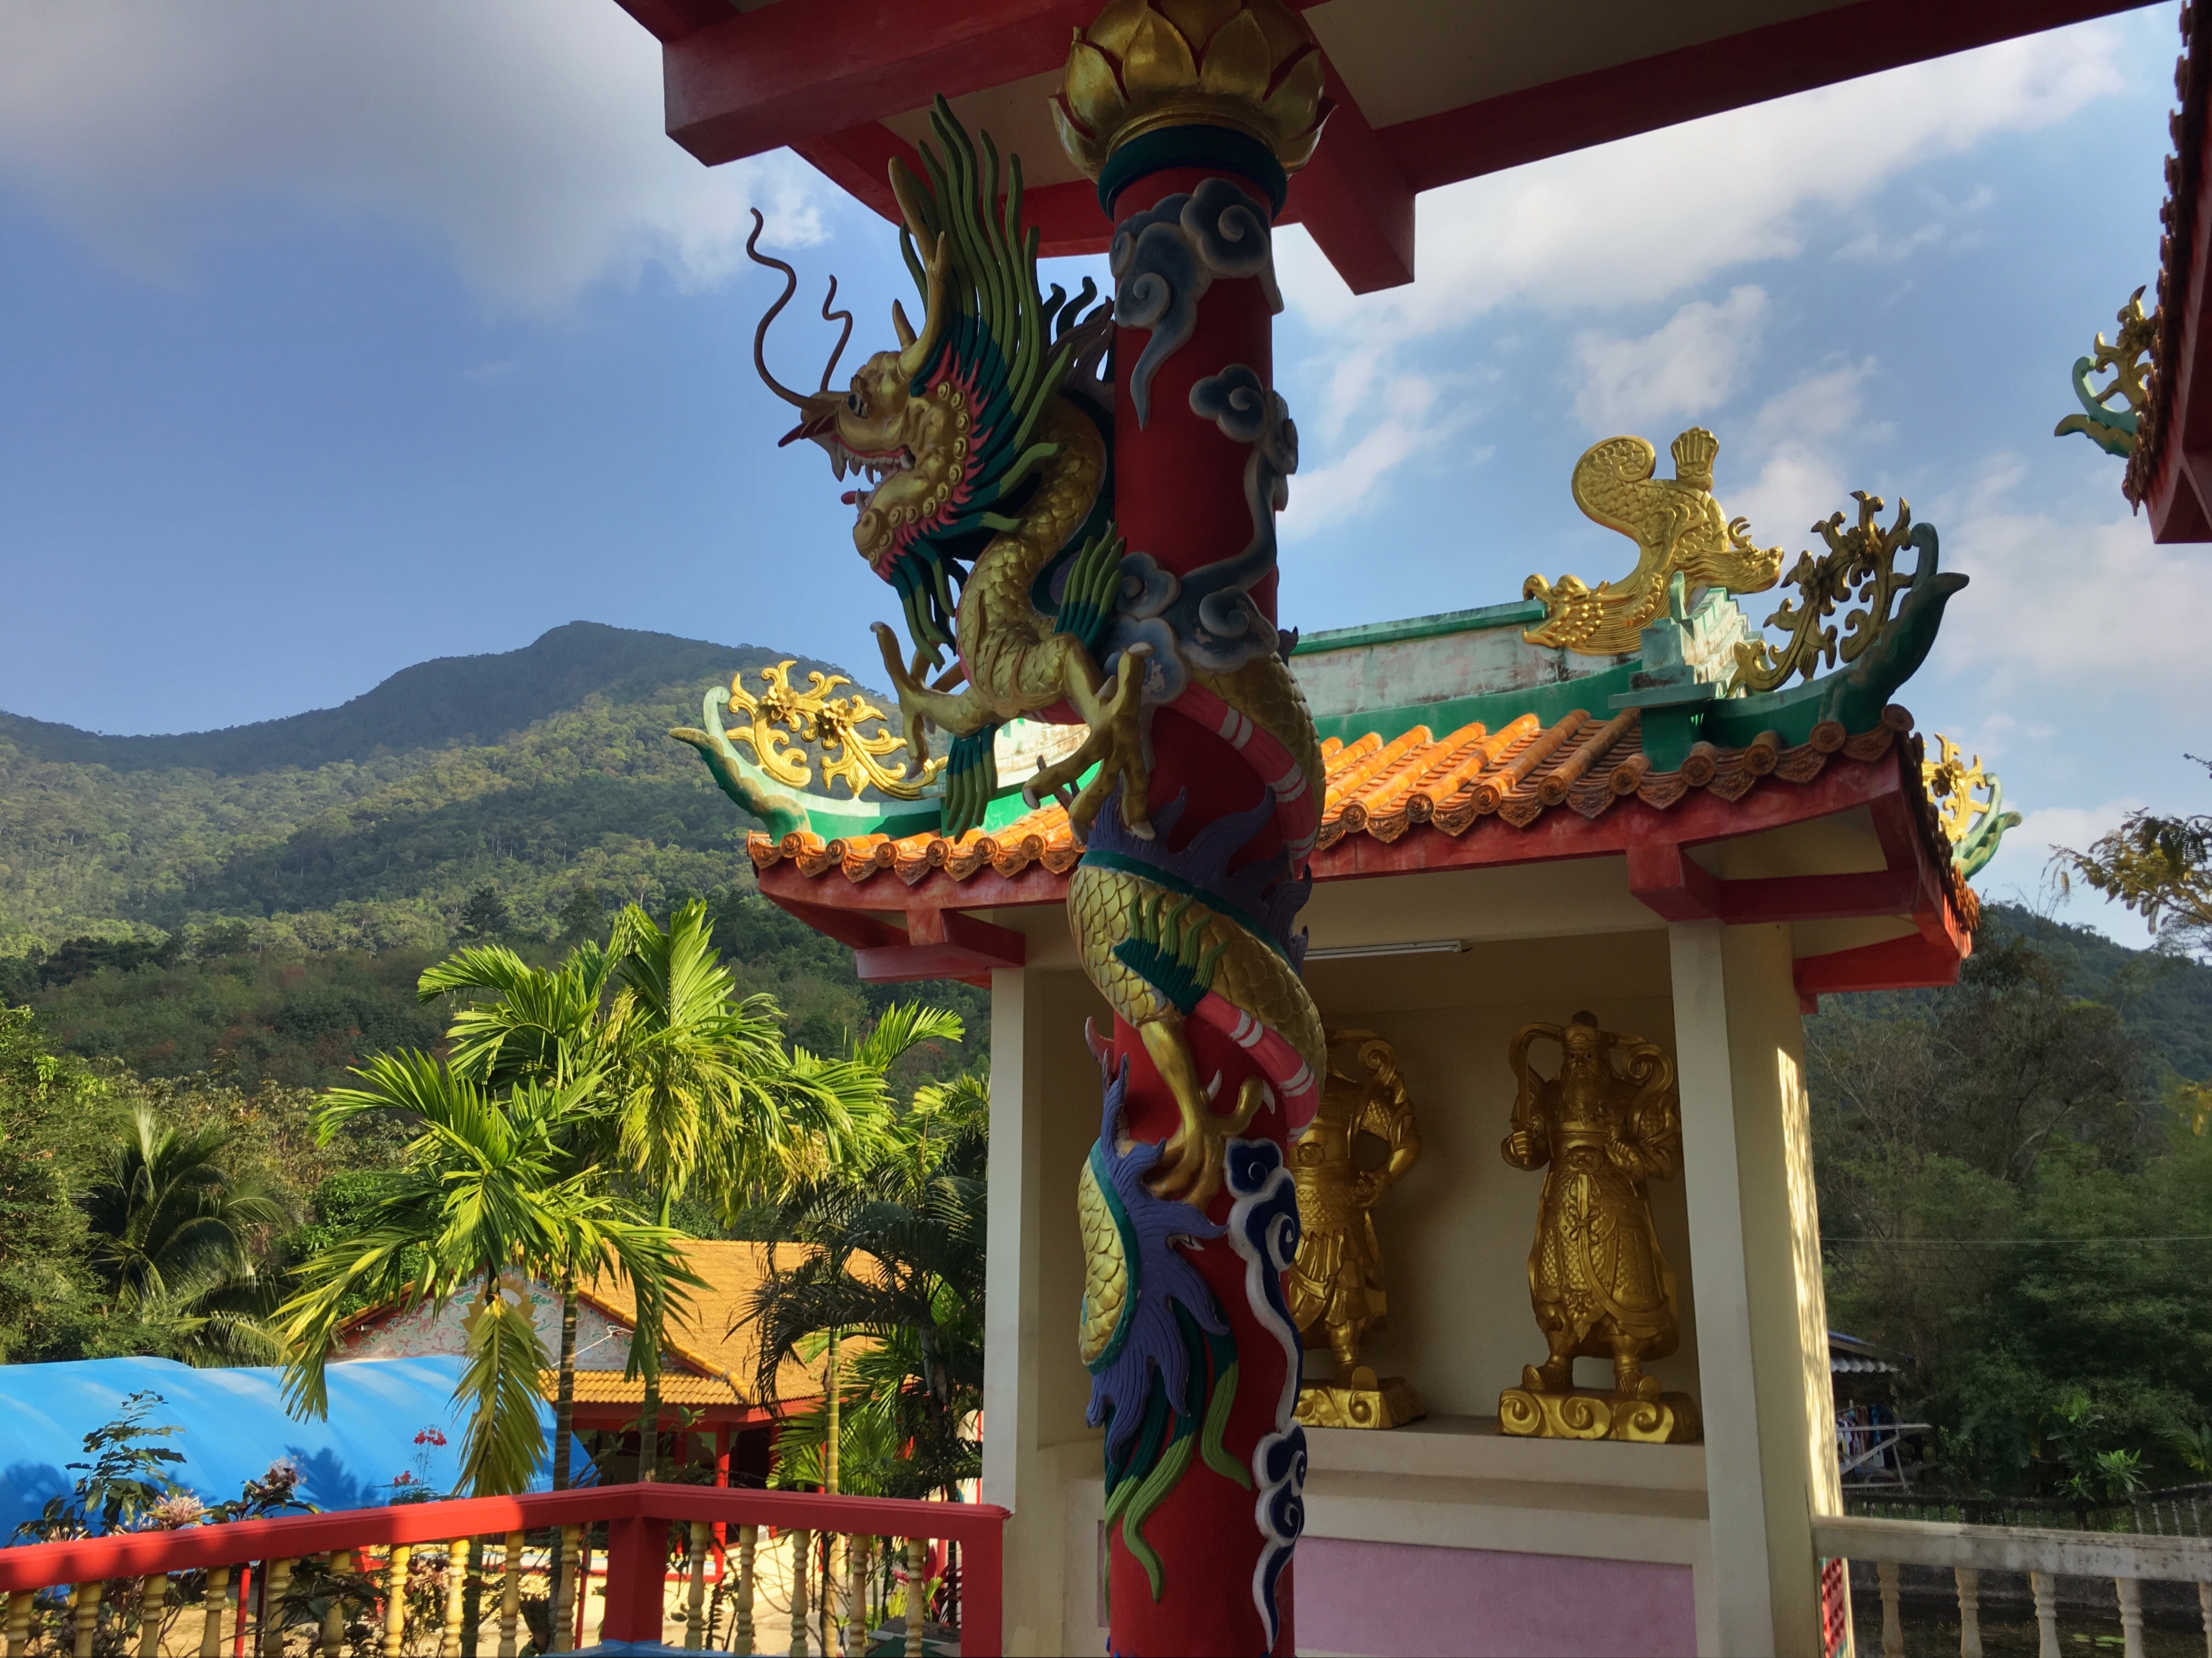
mountain, place of worship, temple, shrine, leisure, architecture, monastery, chinese architecture, wat, tourism, building